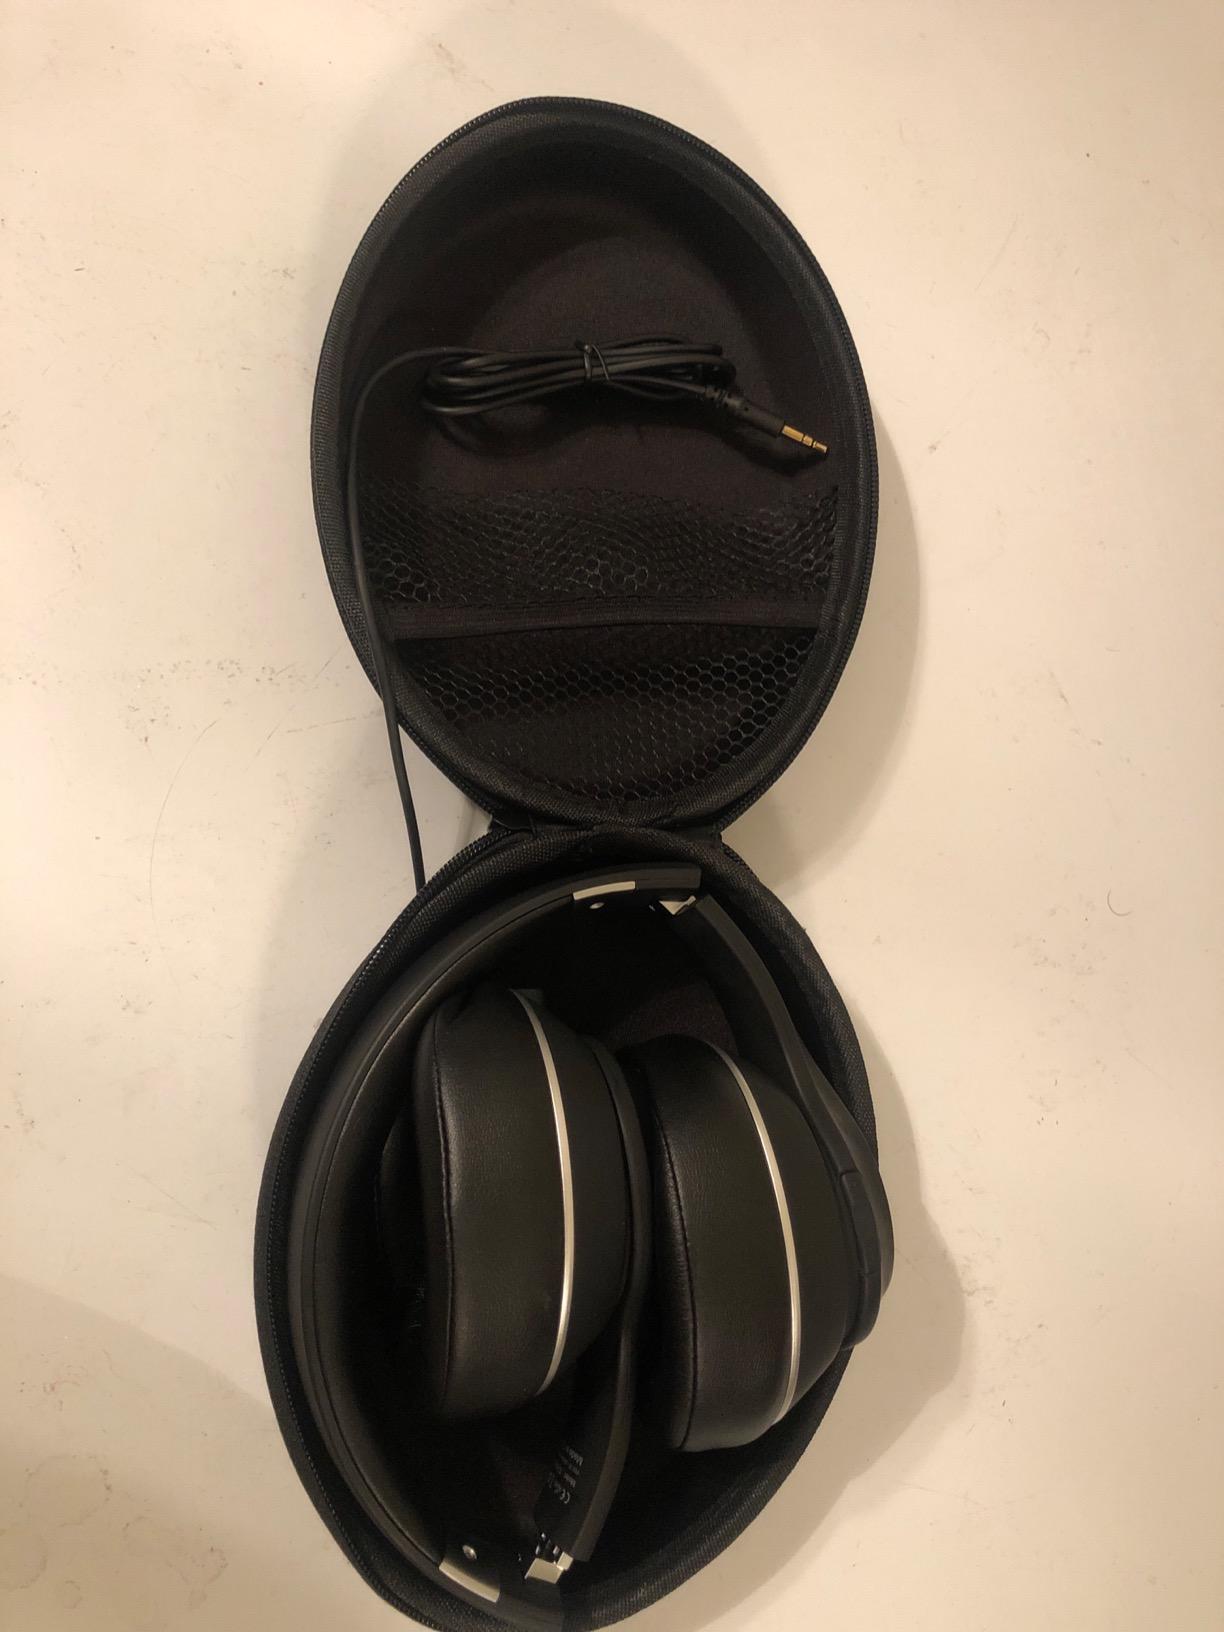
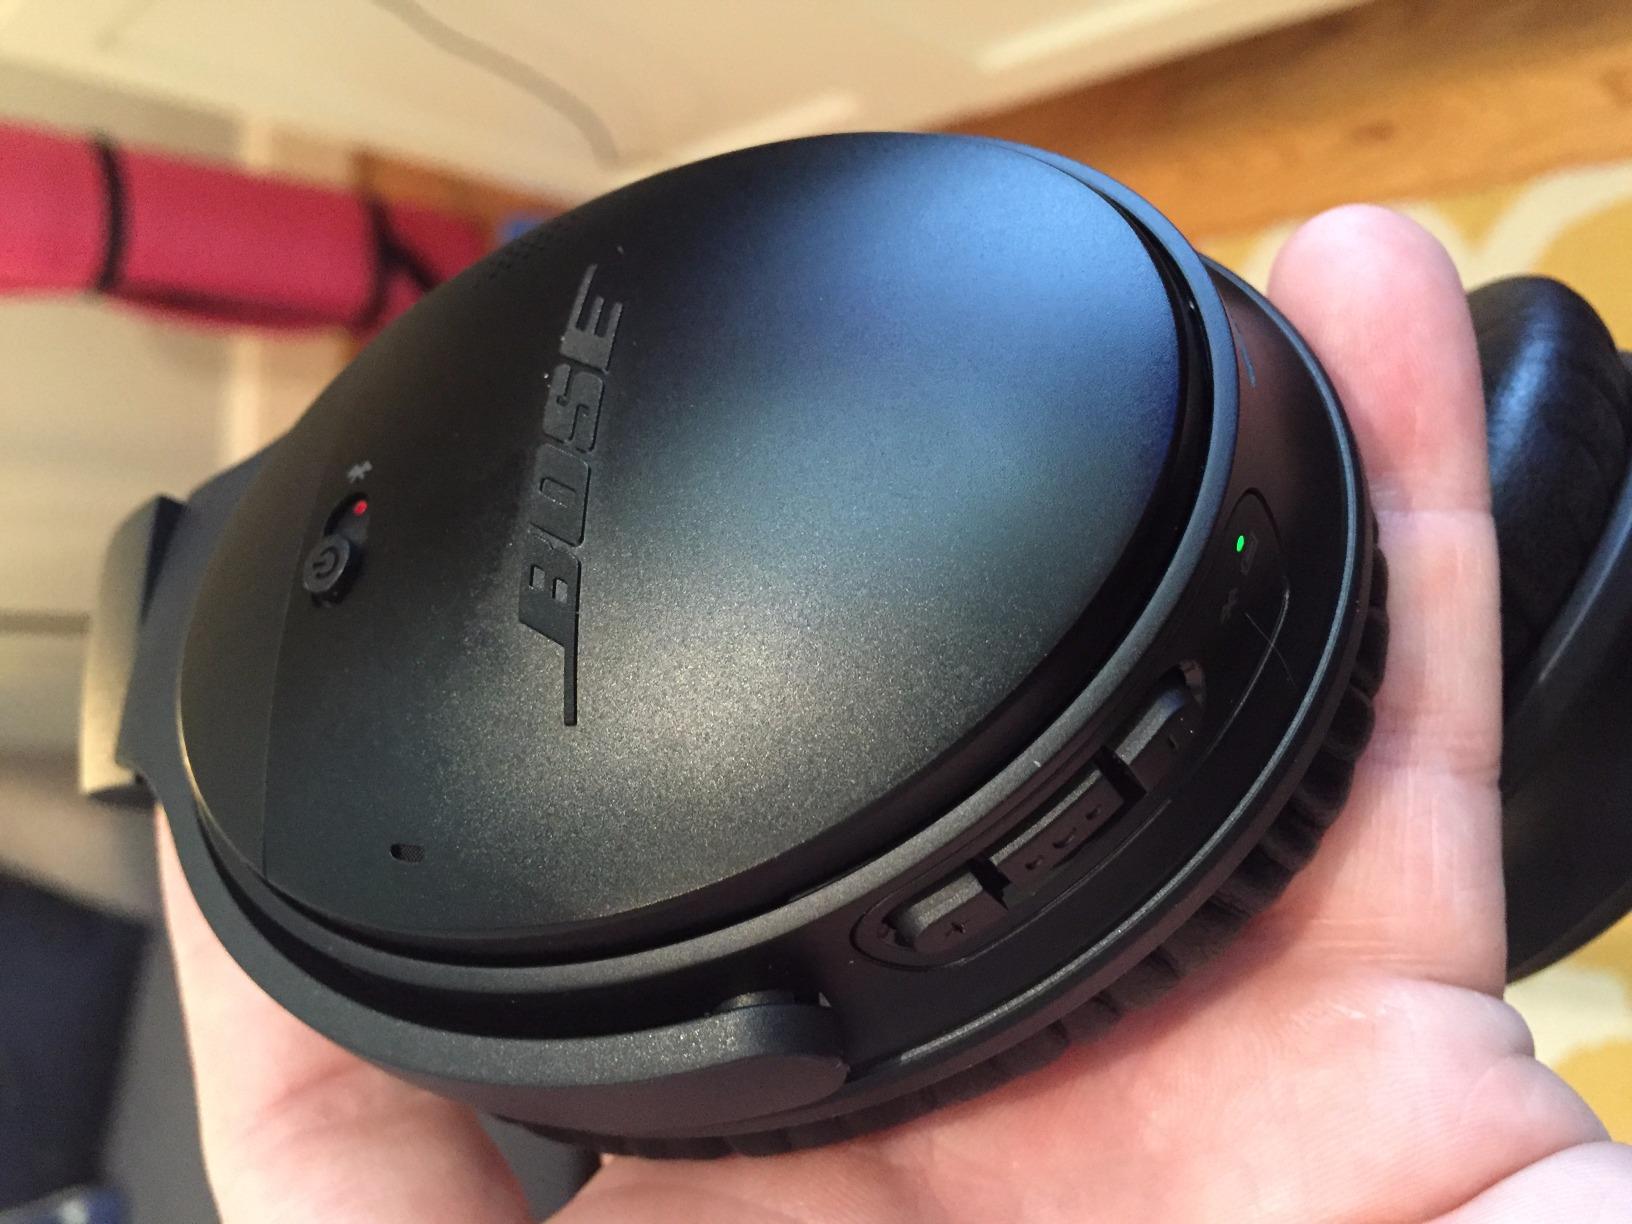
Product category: headphones
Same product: no